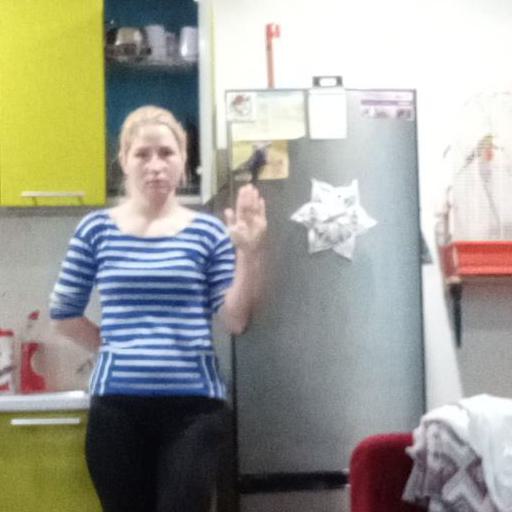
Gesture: stop